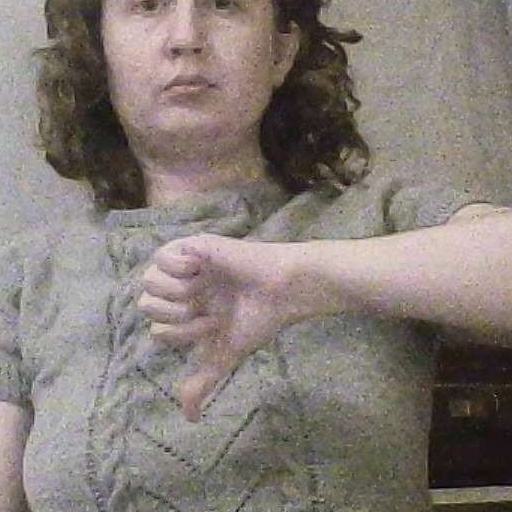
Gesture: dislike